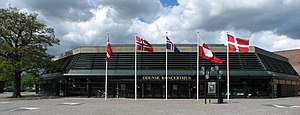
Odense Symfoniorkester
Odense Symfoniorkester har hjemme i Odense Koncerthus
Odense Symfoniorkester er et af Danmarks fem landsdelsorkestre, og blev grundlagt i 1946, men dets rødder går helt tilbage til omkring år 1800. Fra at være et teaterorkester, som også spillede symfonisk musik, er orkestret i dag et moderne symfoniorkester med et højt aktivitetsniveau.